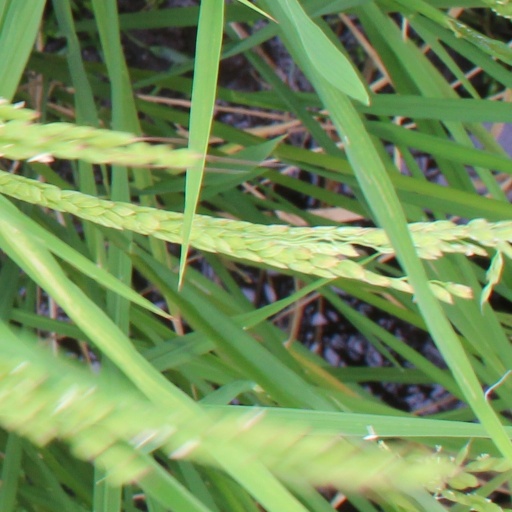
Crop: rice